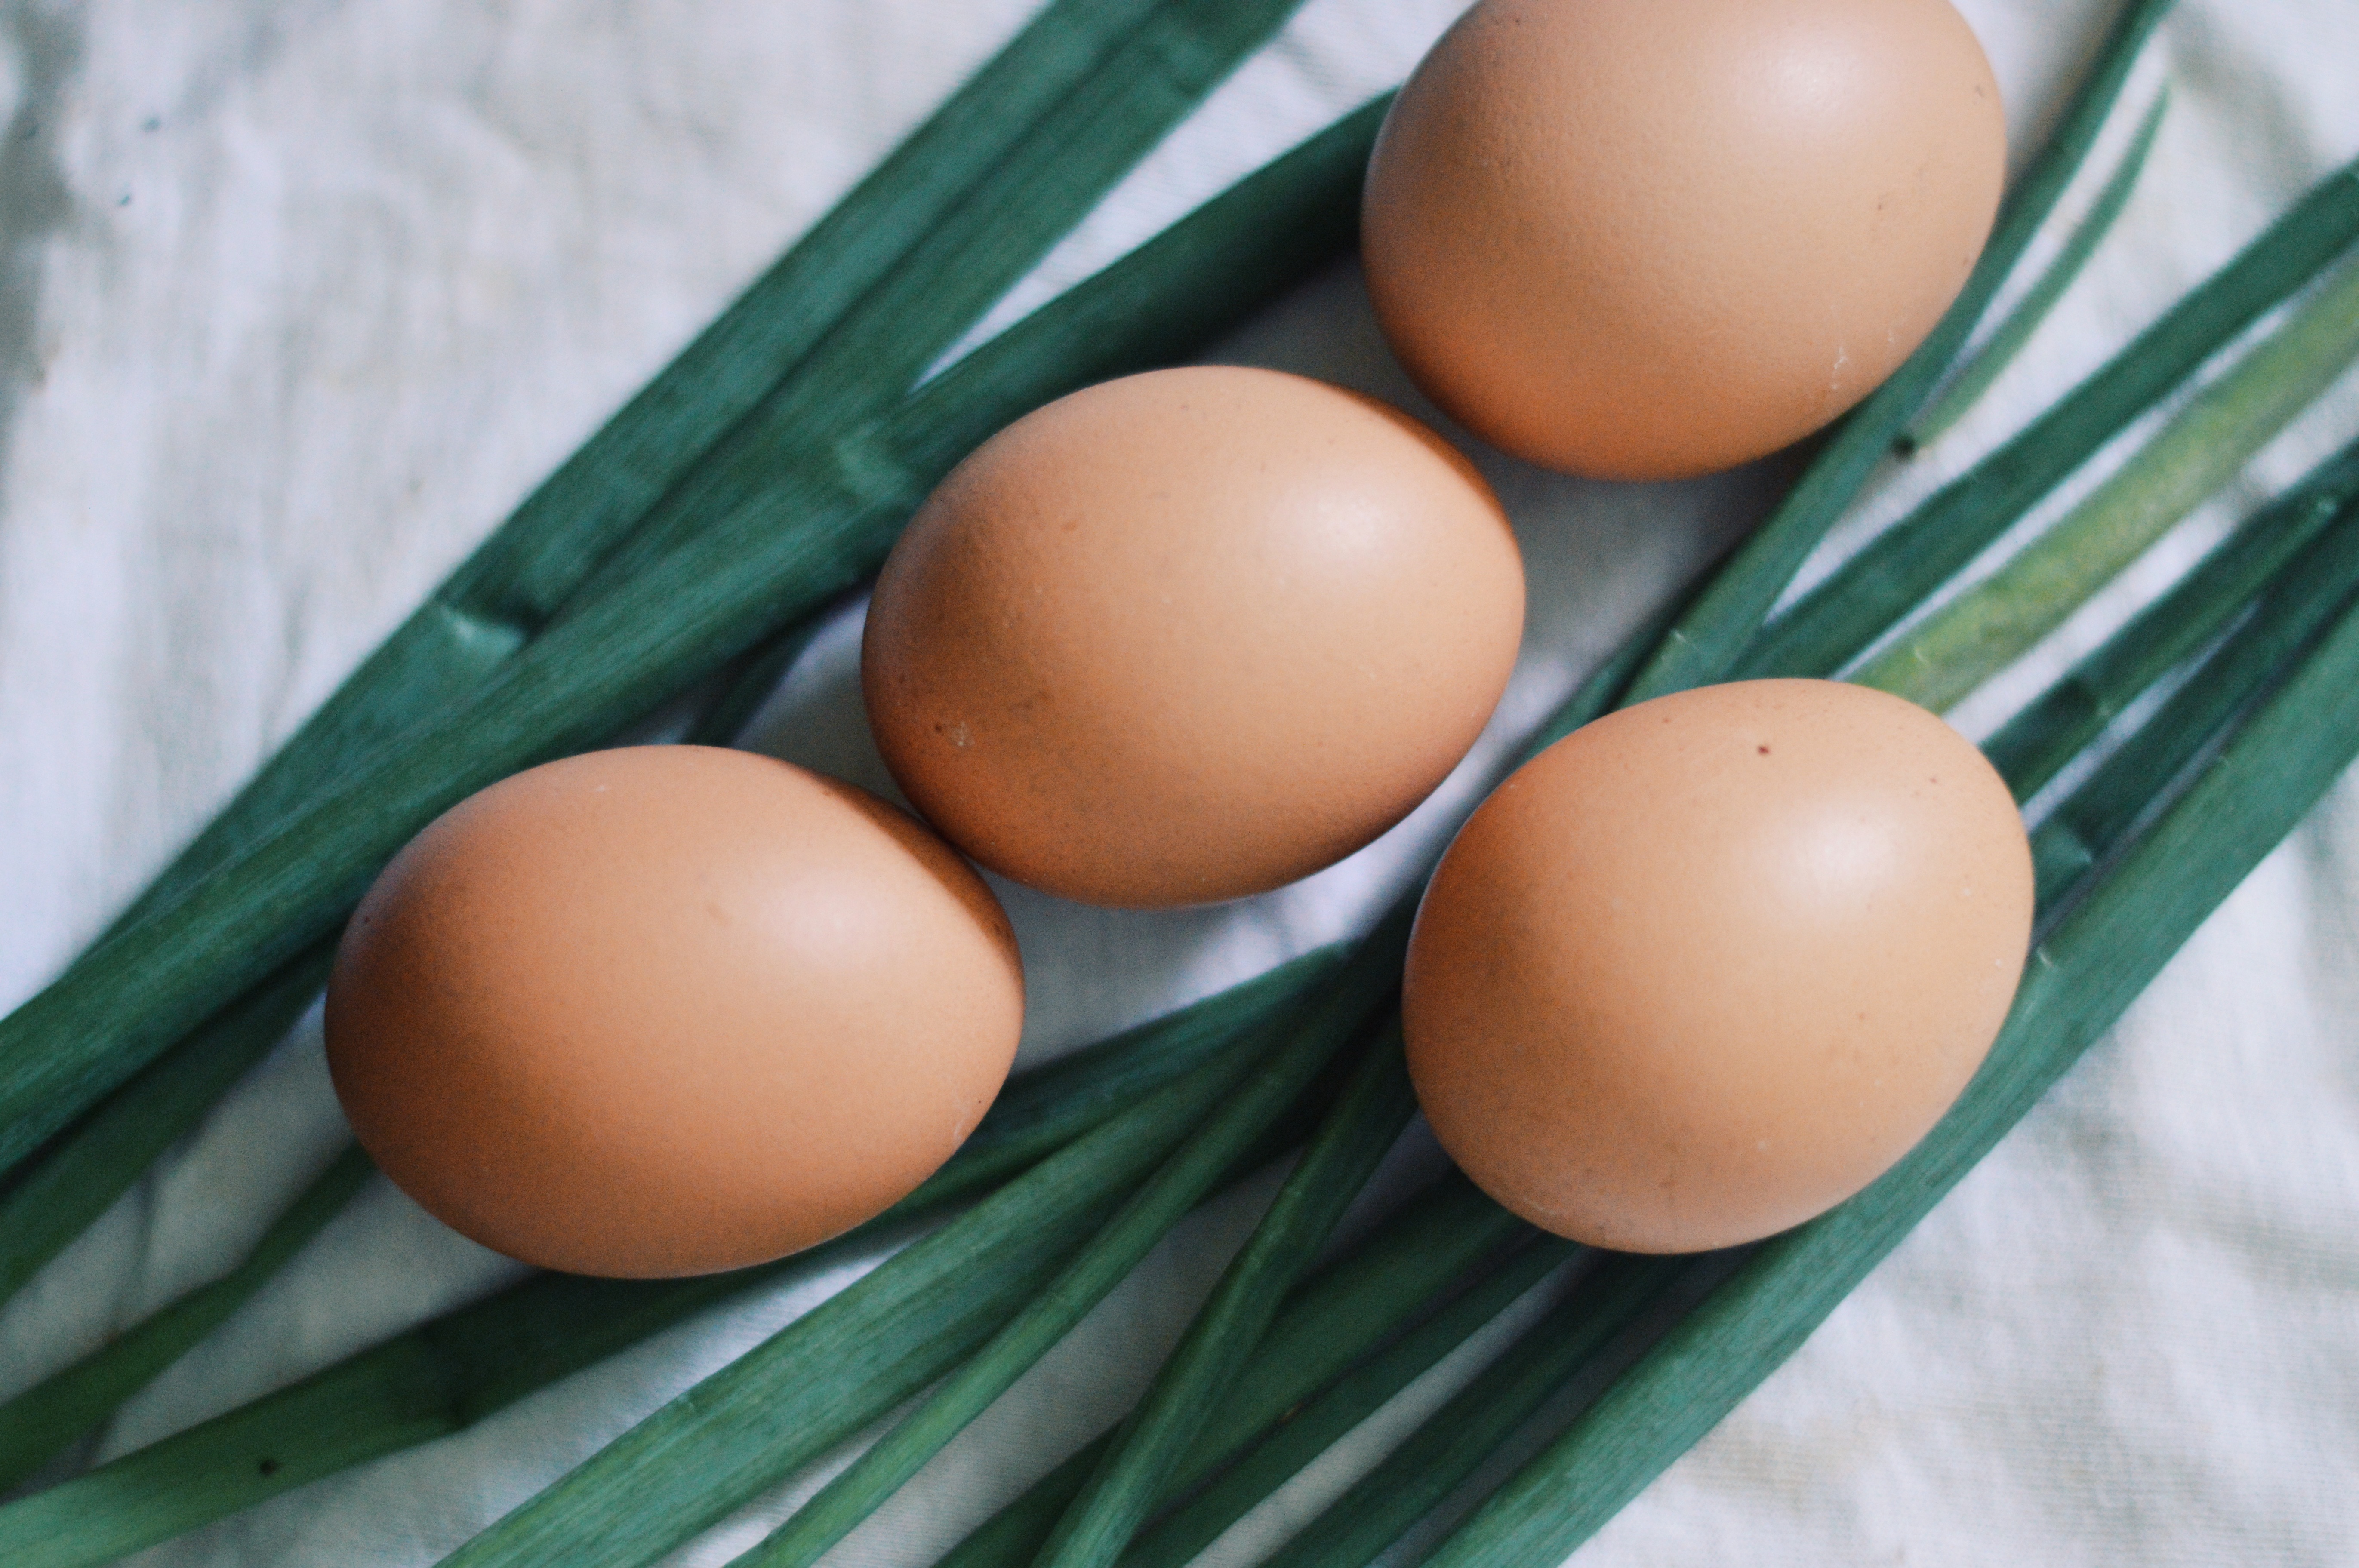
food, egg, animal source foods